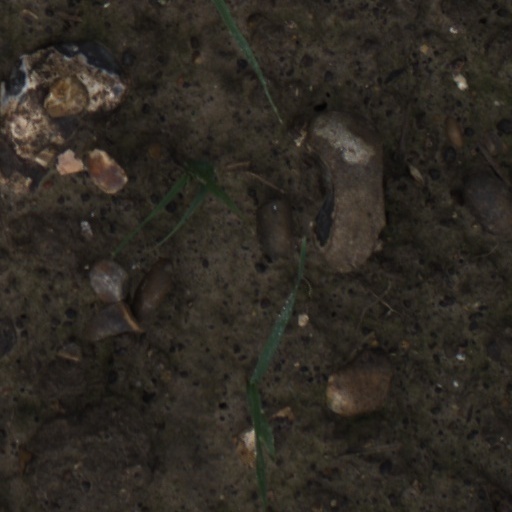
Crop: wheat